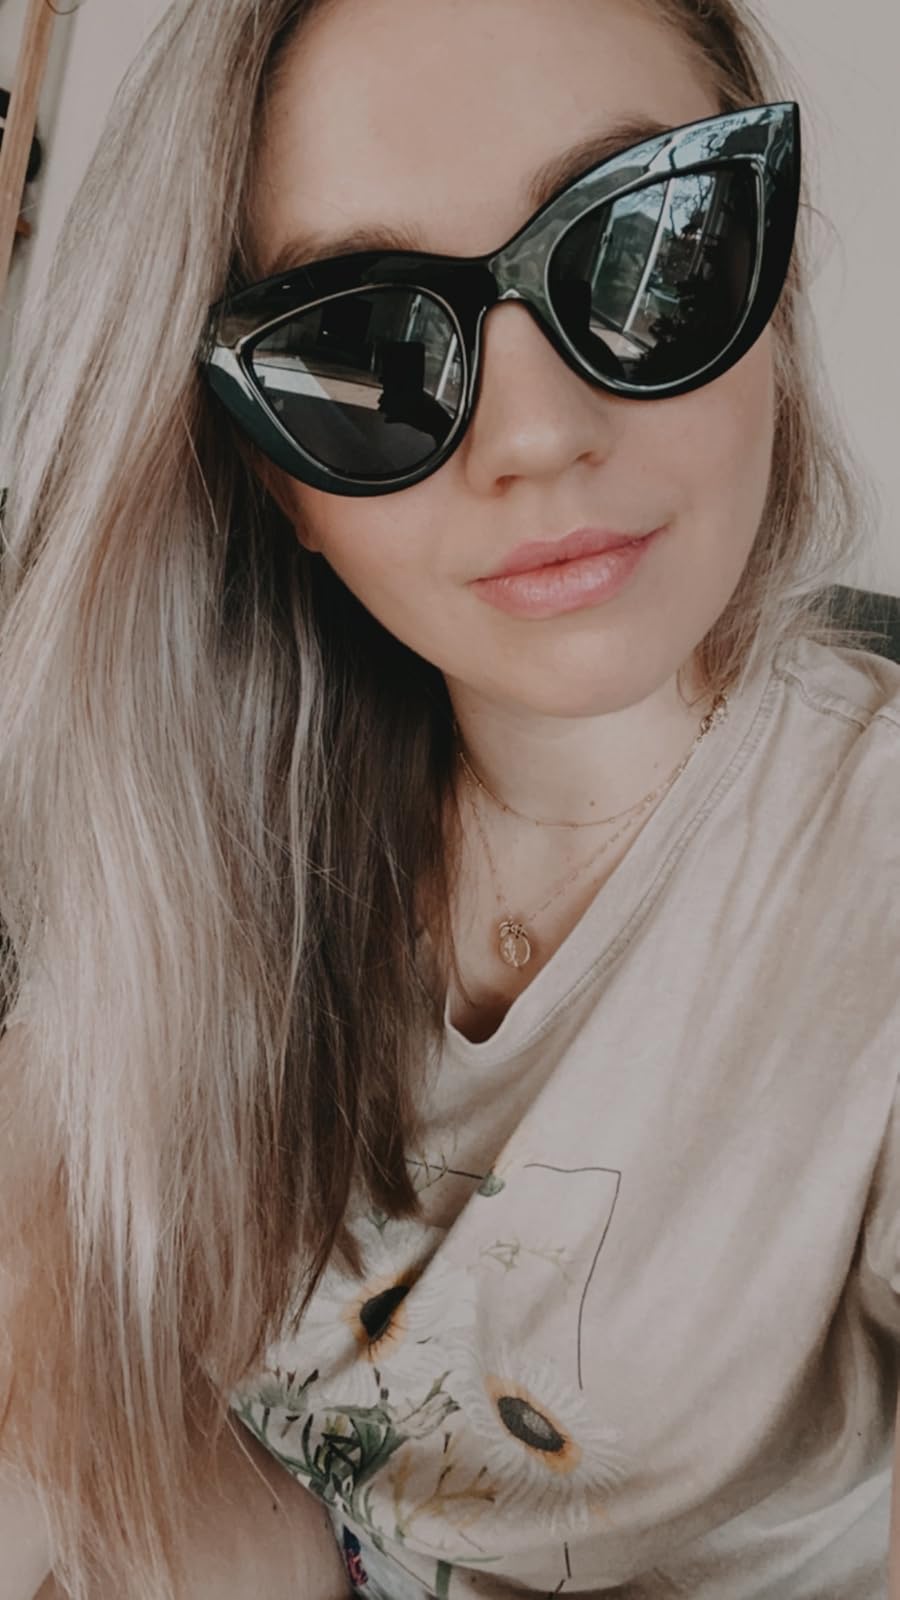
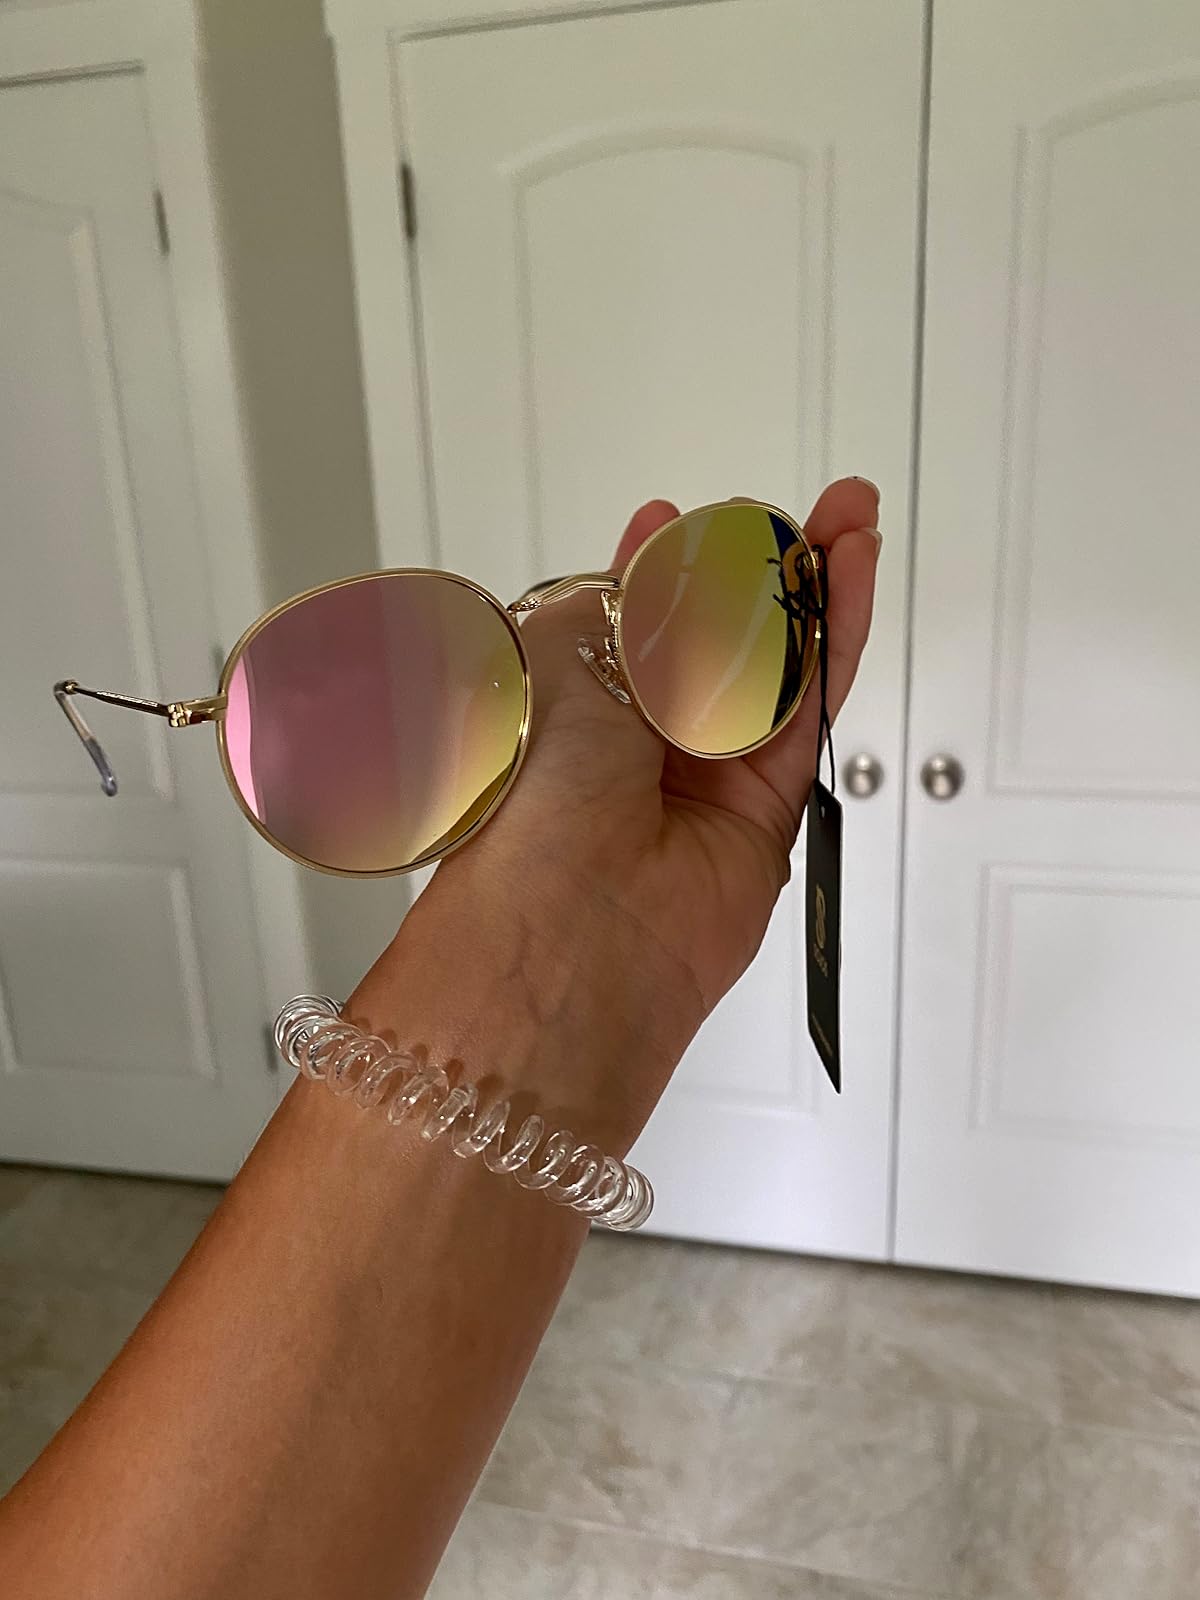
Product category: accessories_sunglasses
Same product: no